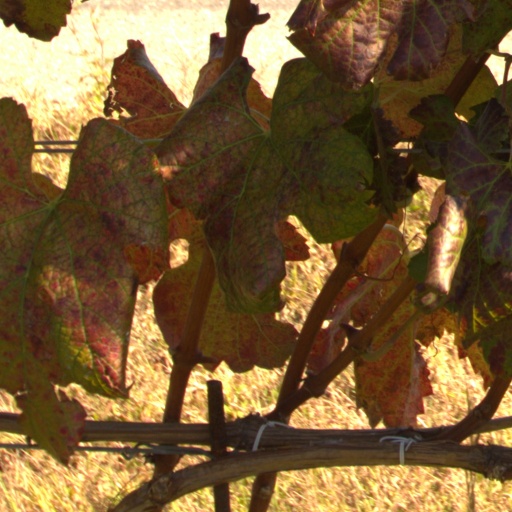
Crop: grape